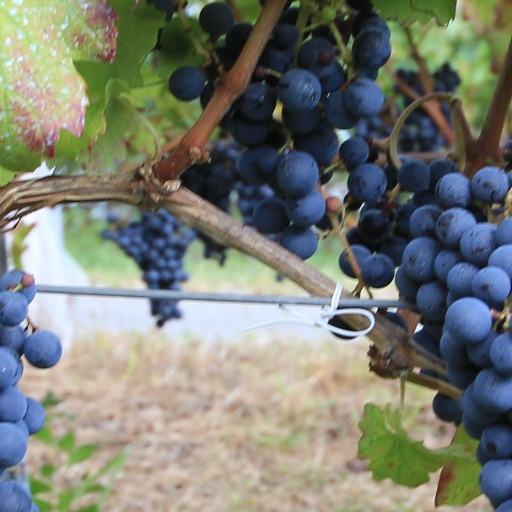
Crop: grape